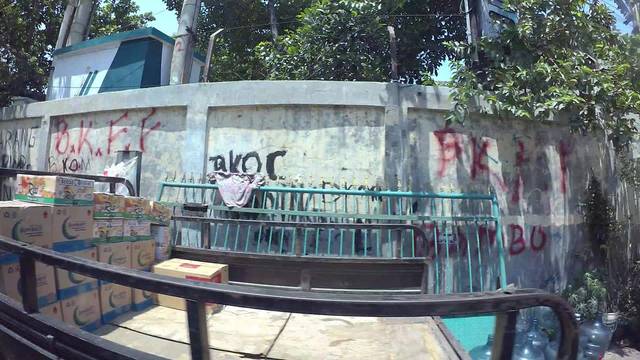
Region: Indonesia
Coordinates: -6.158, 106.929